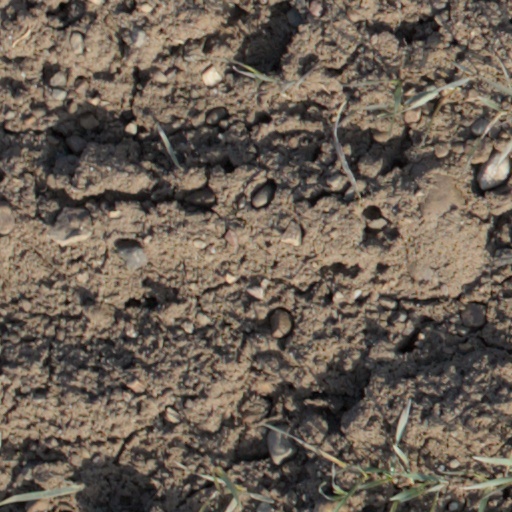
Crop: wheat